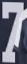
Number: 7